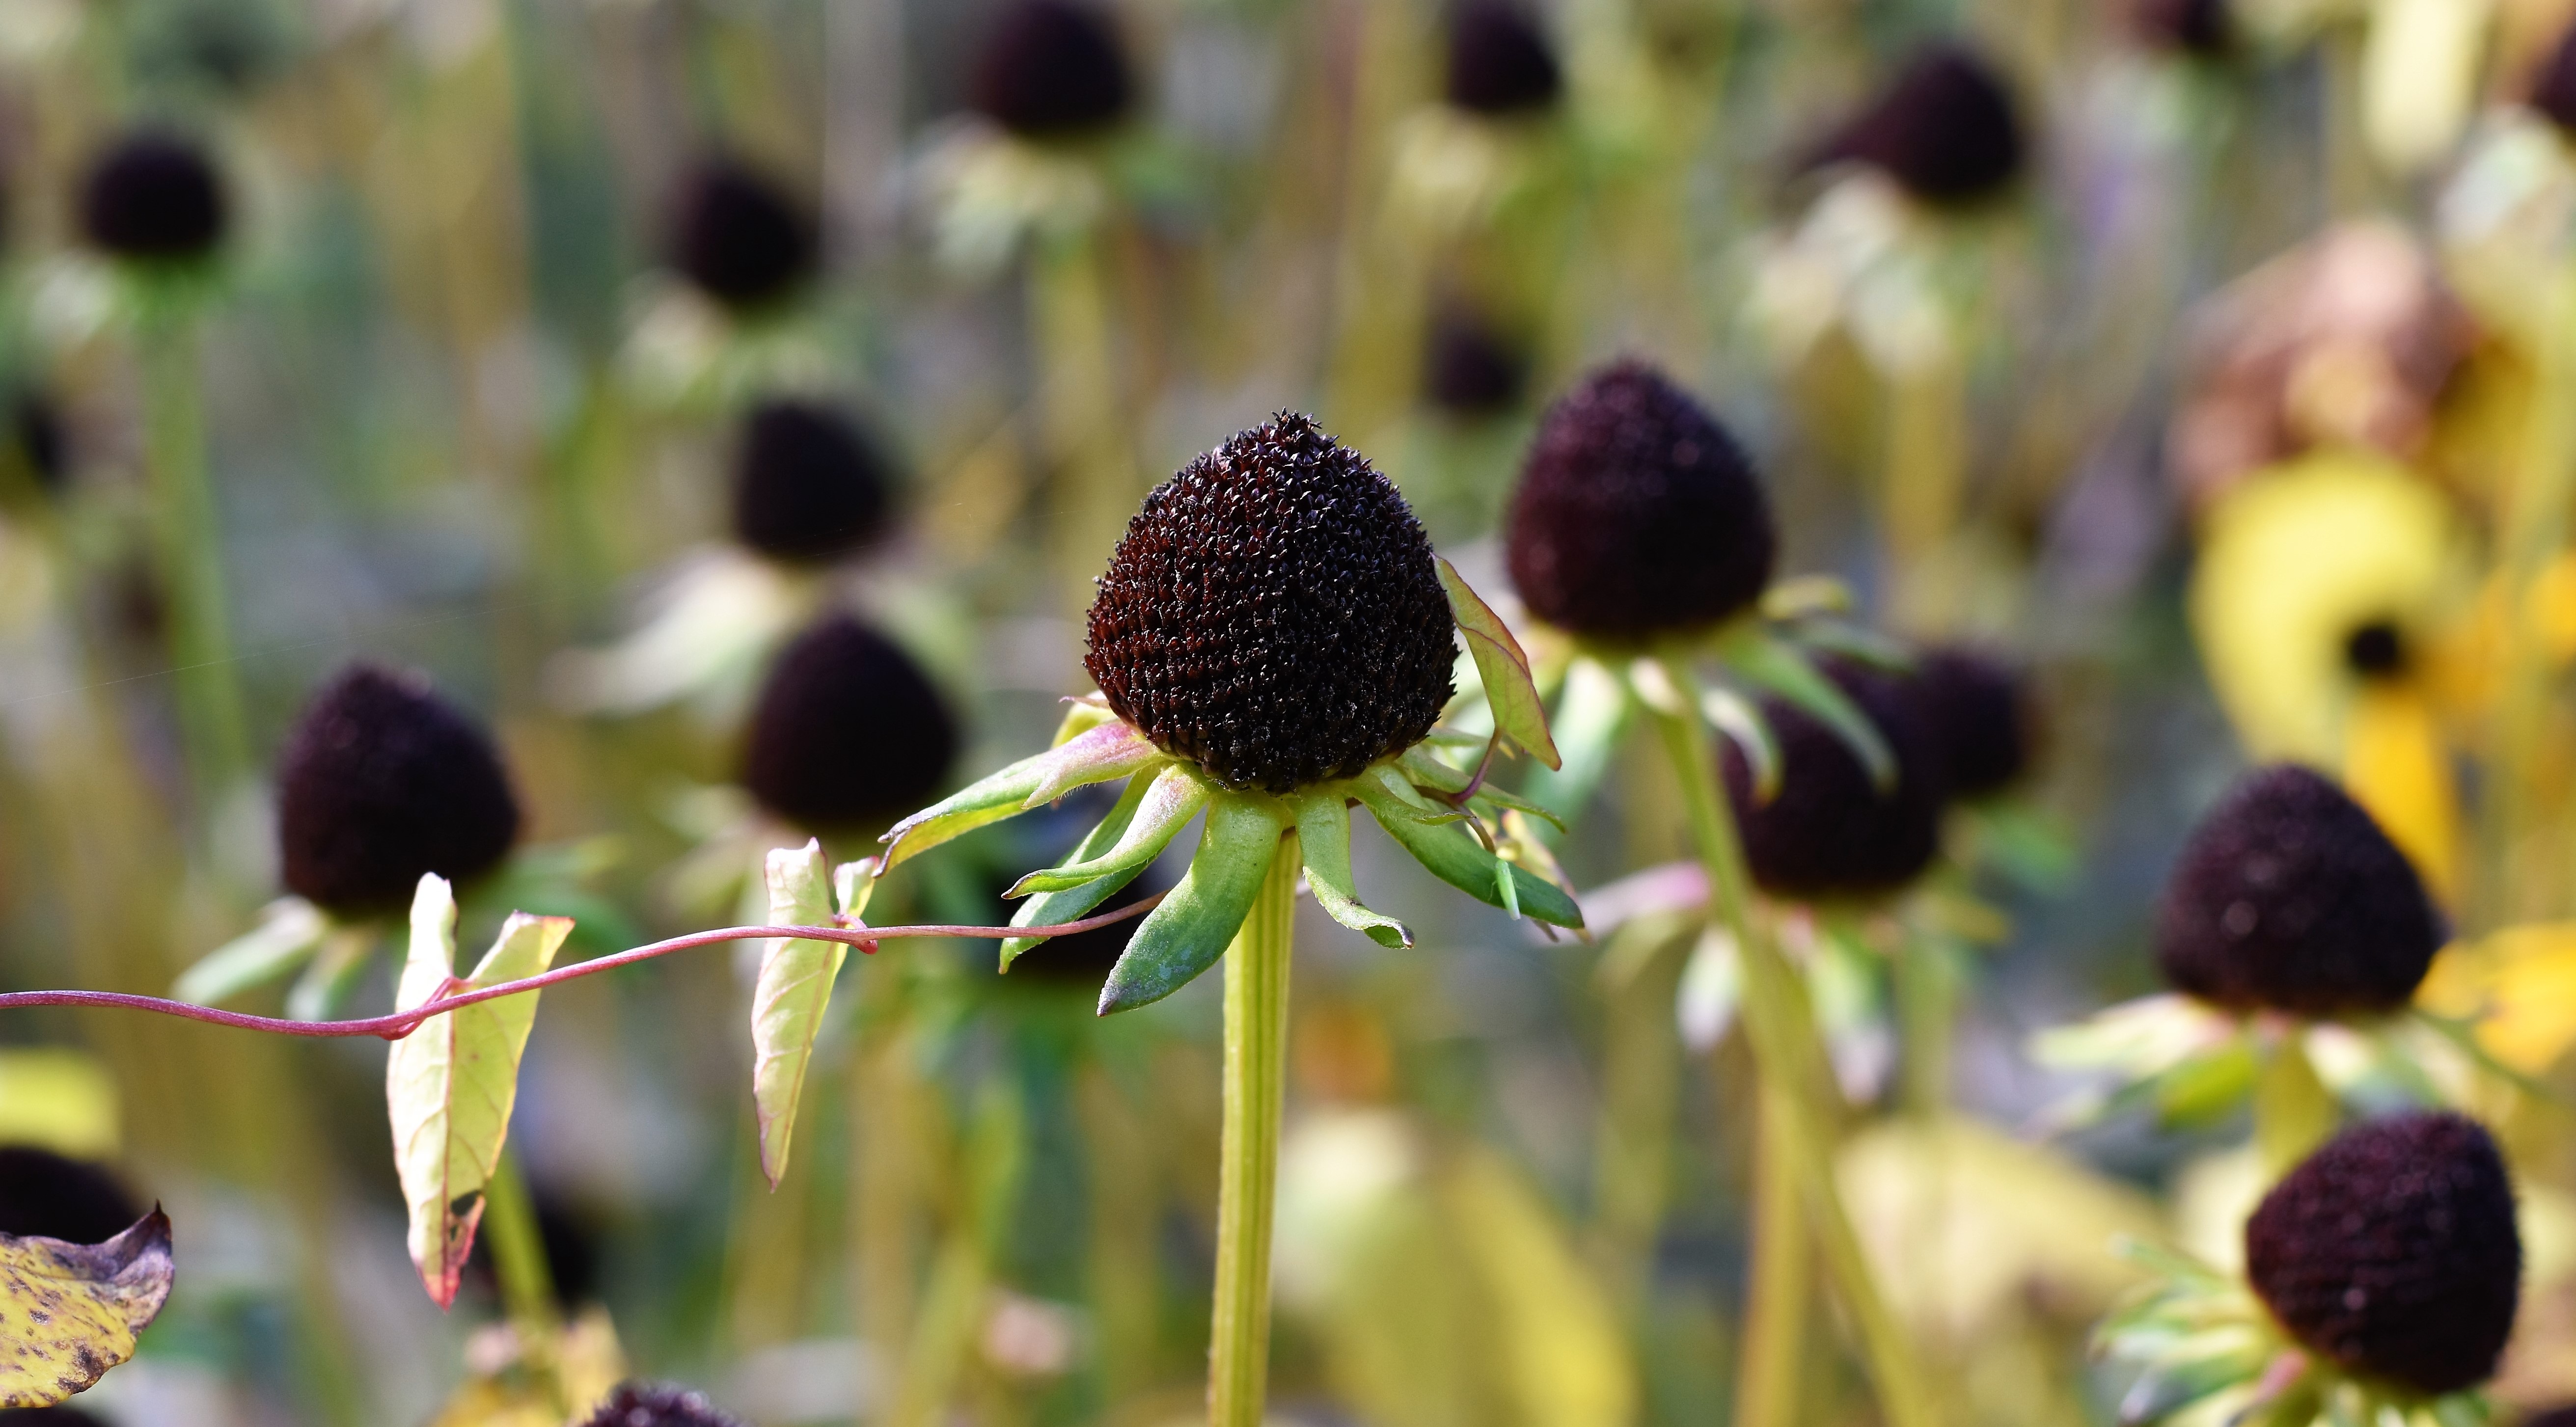
nature, branch, blossom, plant, fruit, leaf, flower, dry, food, produce, autumn, brown, botany, garden, close, flora, wildflower, close up, sun hat, shrub, asteraceae, withered, faded, flower garden, composites, macro photography, flourished from, flowering plant, daisy family, summer flower, shining coneflower, winds, ordinary sonnenhut, rudbeckia fulgida, flower shrub, plant stem, land plant